Charles Bampfylde

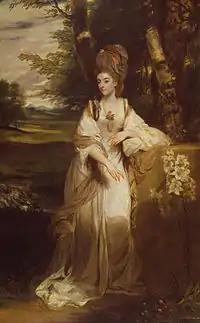
"Portrait of Lady Bampfylde" by Joshua Reynolds, c.1776, Tate Britain, London

On 9 February 1776, at St James's Church, Piccadilly, he married Catharine Moore, eldest daughter of Admiral Sir John Moore, 1st Baronet, by whom he had two sons and a daughter: